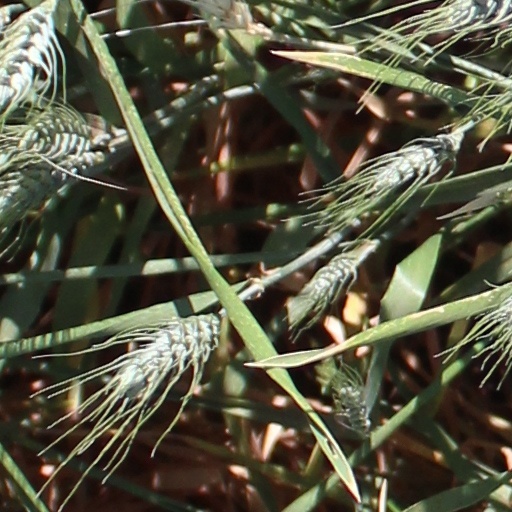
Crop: wheat